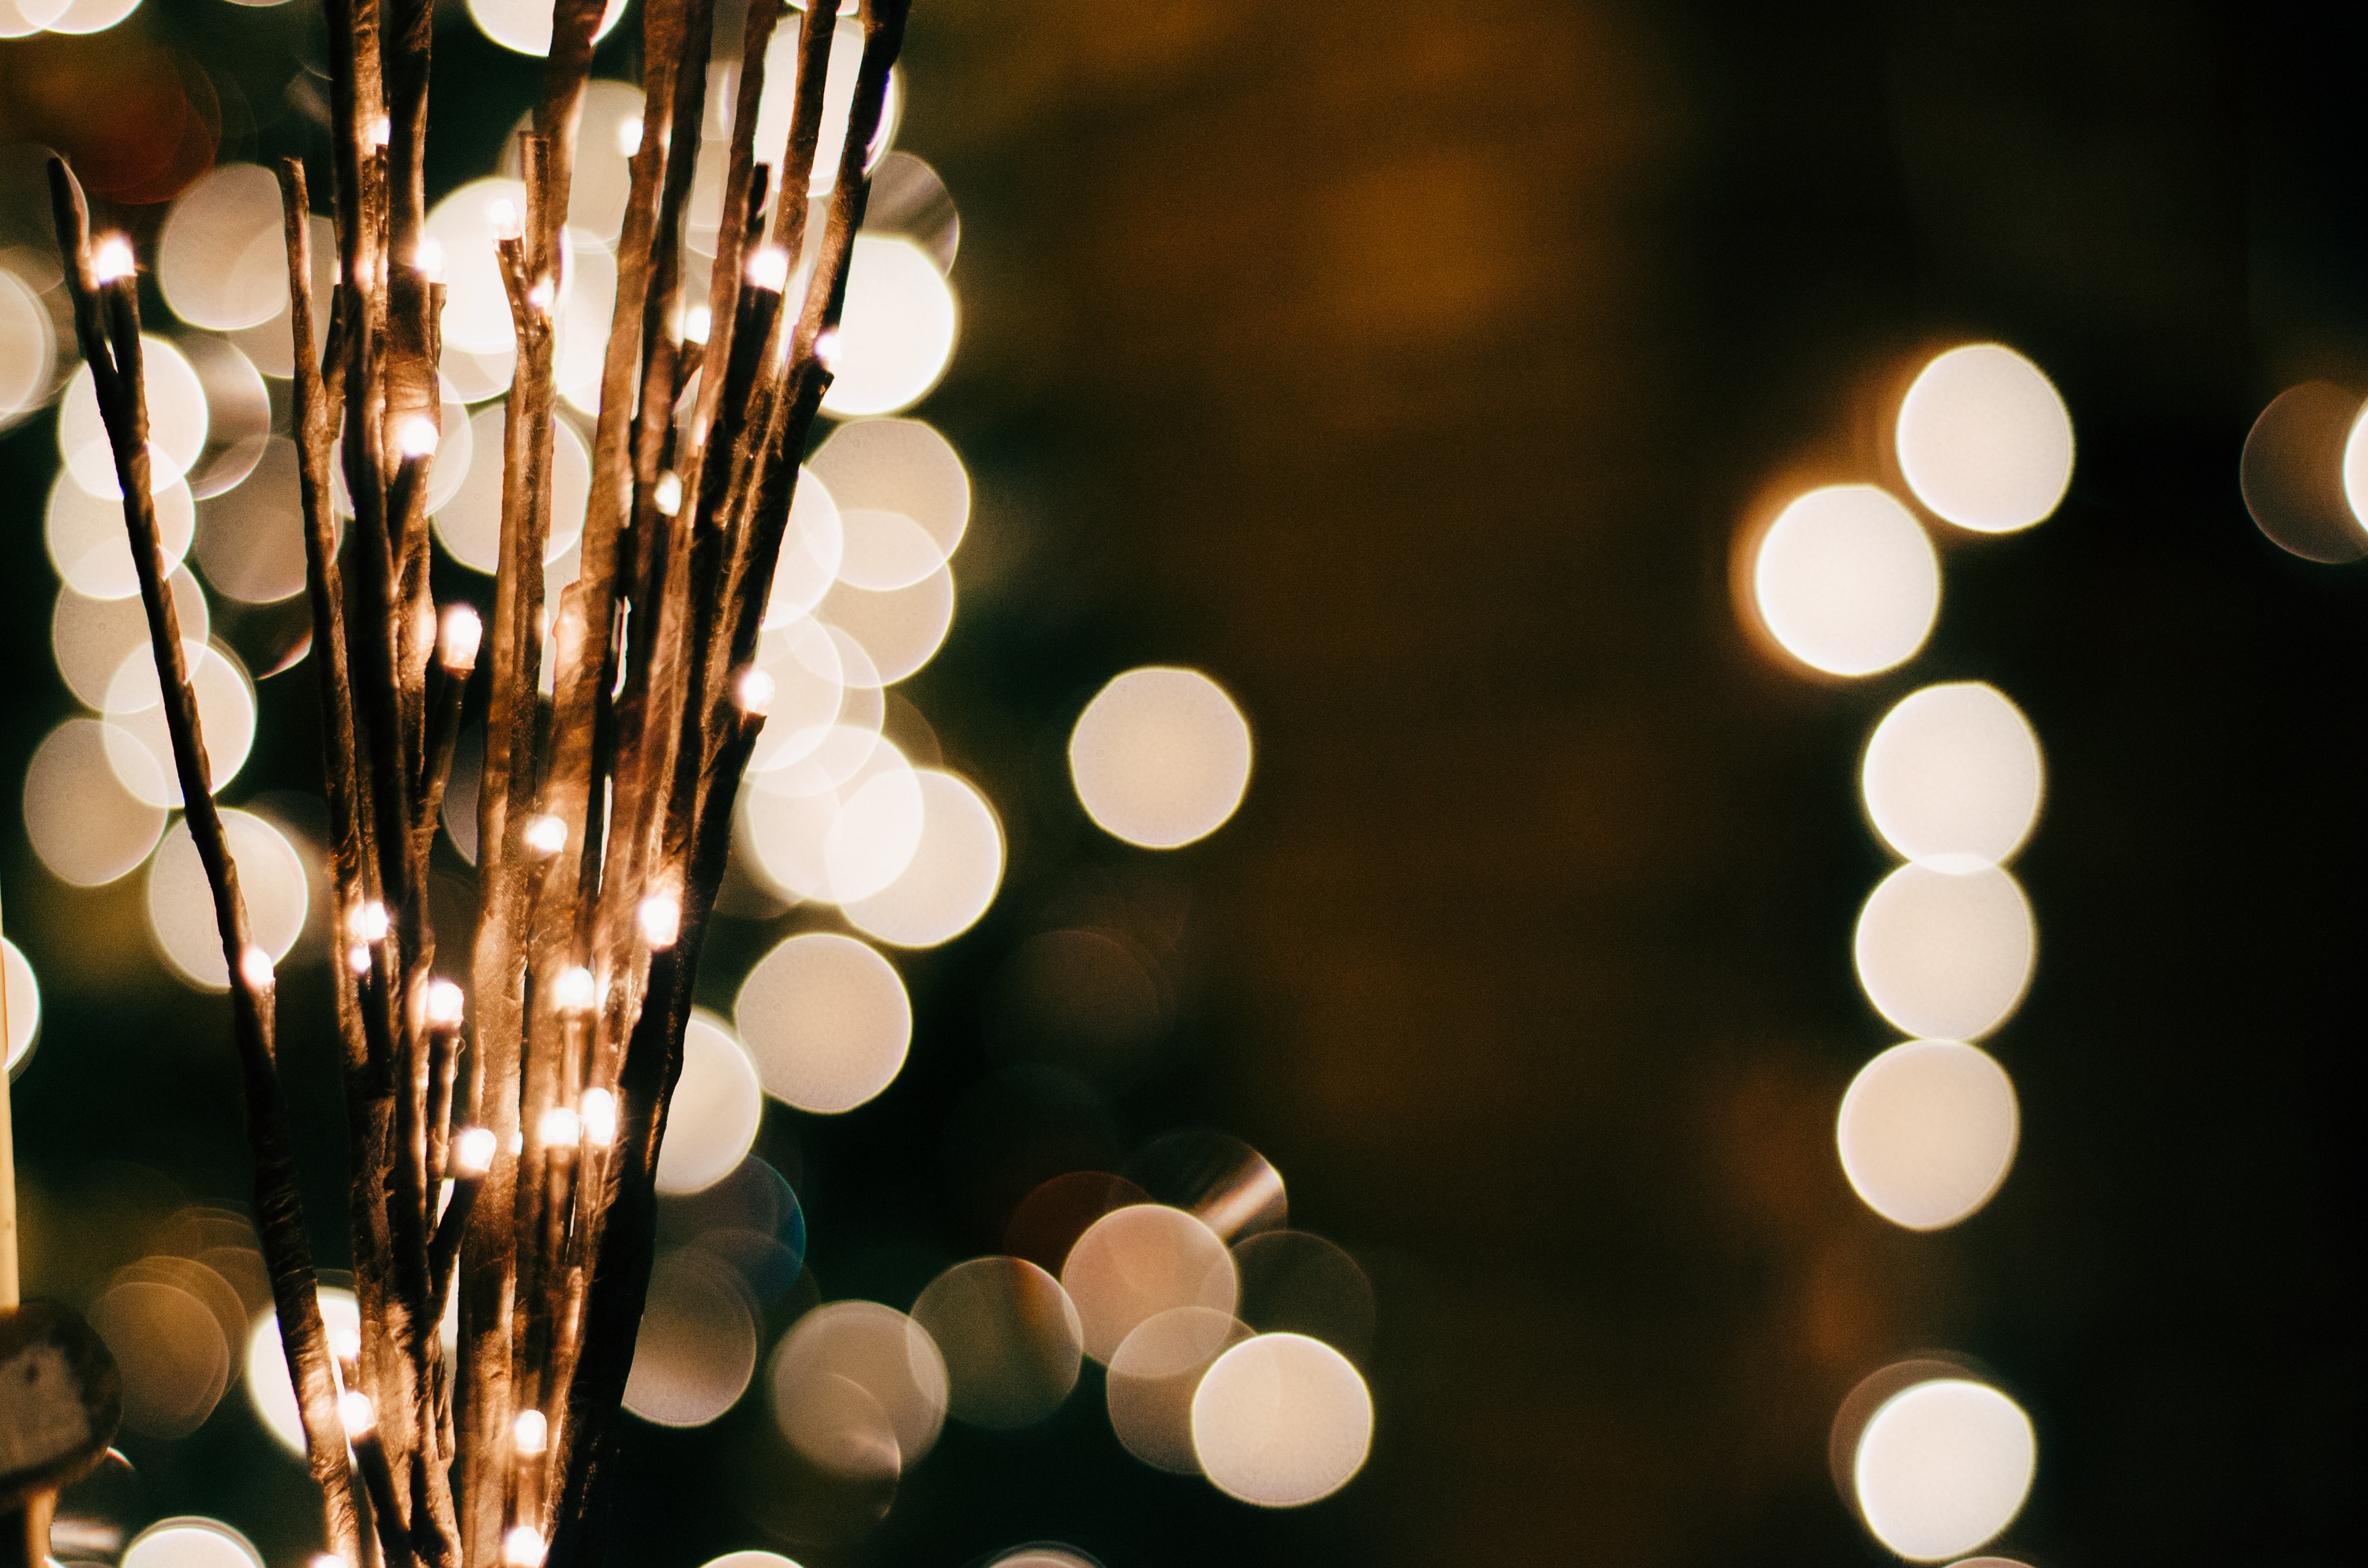
light, white, night, sunlight, darkness, lighting, decor, light fixture, chandelier, macro photography, incandescent light bulb